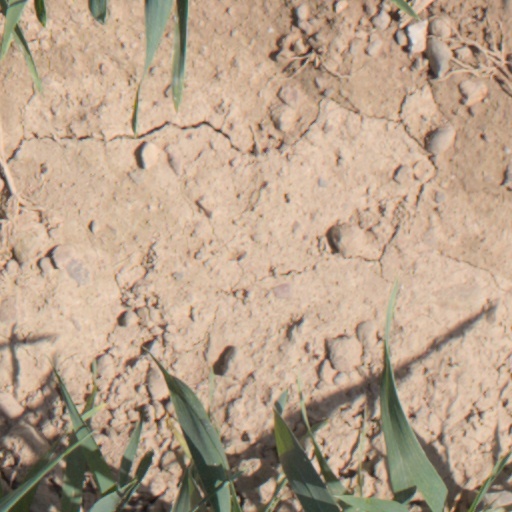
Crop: wheat